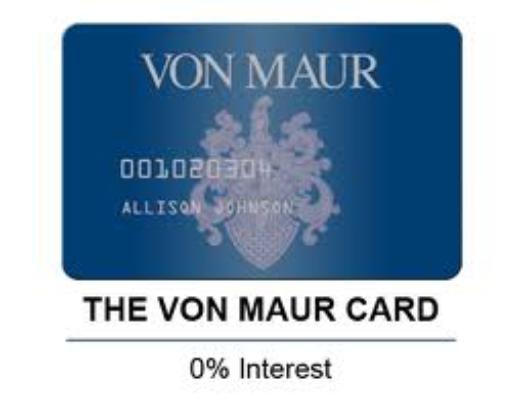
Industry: Others